Woods Hole Oceanographic Institution

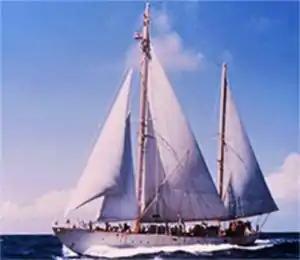
R/V "Atlantis", the first research vessel operated by the Woods Hole Oceanographic Institution, pictured here in 1955 near the Virgin Islands

In 1927, a National Academy of Sciences committee concluded that it was time to "consider the share of the United States of America in a worldwide program of oceanographic research." The committee's recommendation for establishing a permanent independent research laboratory on the East Coast to "prosecute oceanography in all its branches" led to the founding in 1930 of the Woods Hole Oceanographic Institution.